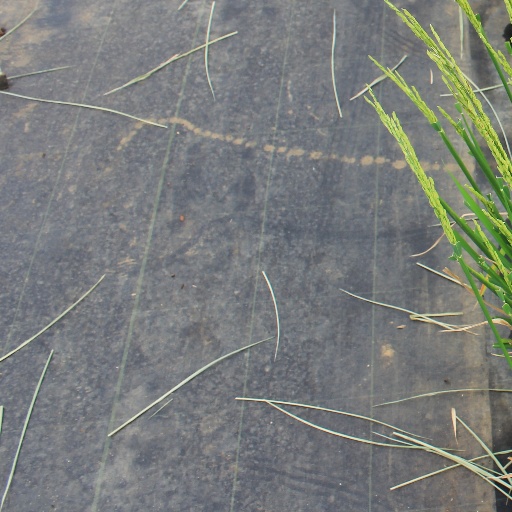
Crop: rice